Elizabeth Boulevard Historic District

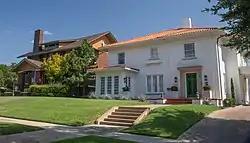
Elizabeth Blvd. in 2011

Elizabeth Boulevard Historic District is located in the southern part of Fort Worth, Texas.